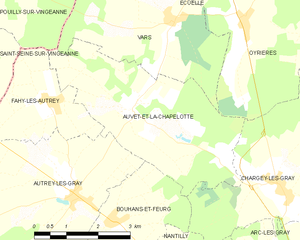
Carte des communes françaises